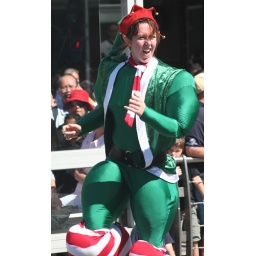
20100308_6156 girl in green